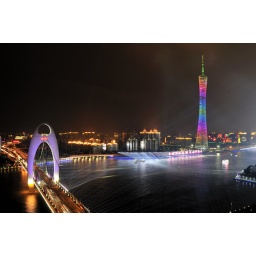
Canton Tower(the tallest TV tower in the World) and Liede Bridge stand on the Pearl River and colorfully brighten in the night.